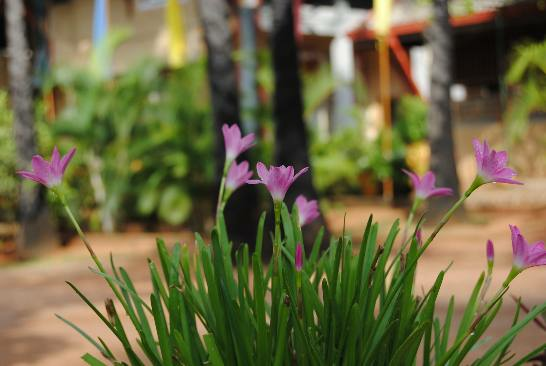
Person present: No